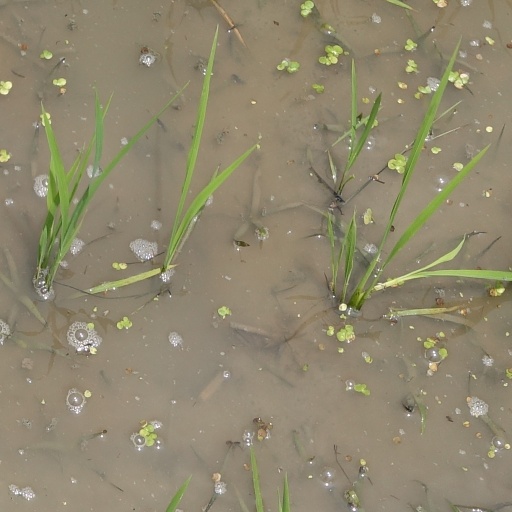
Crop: rice